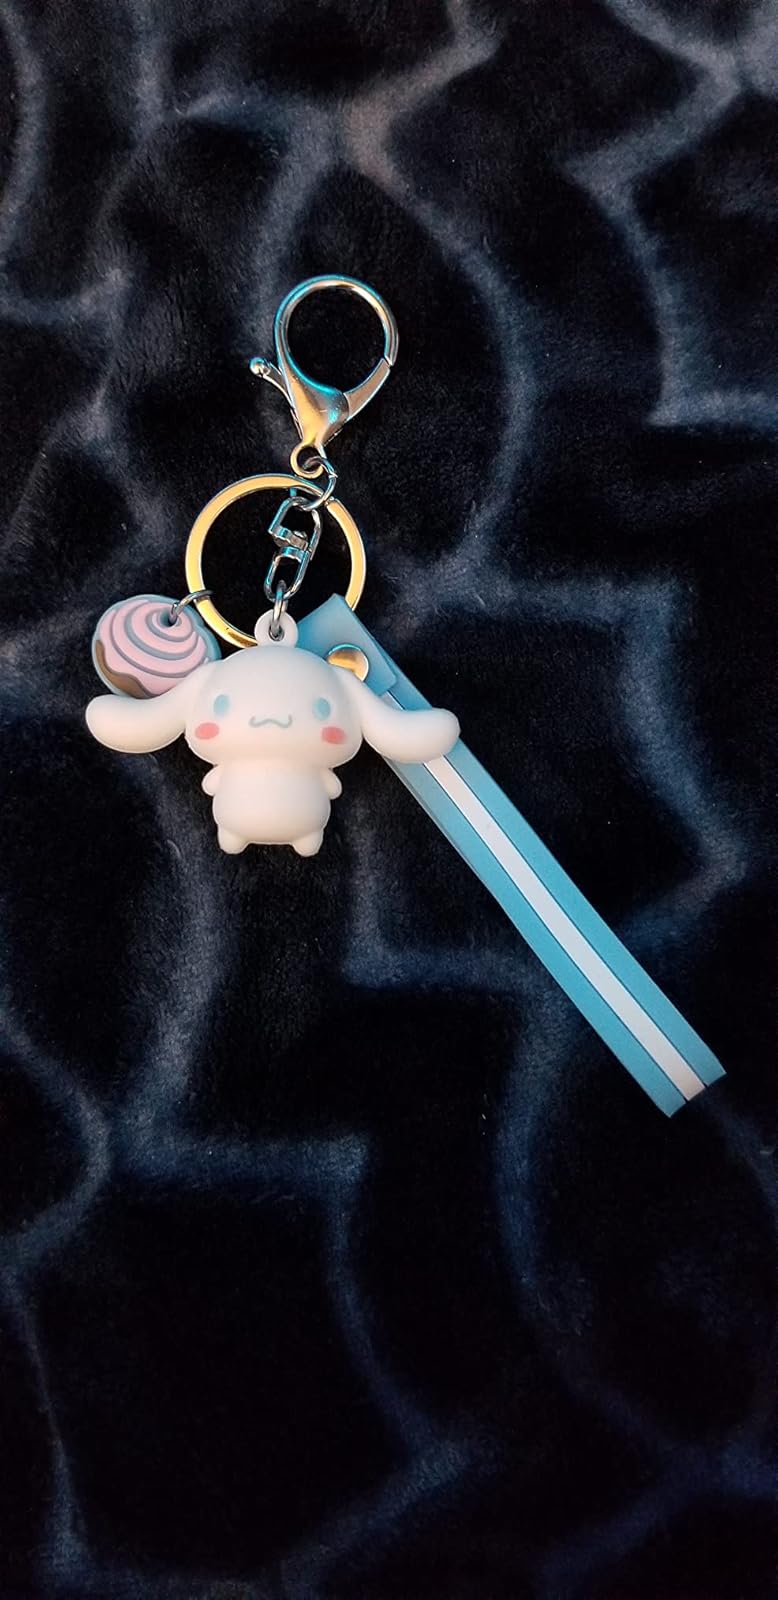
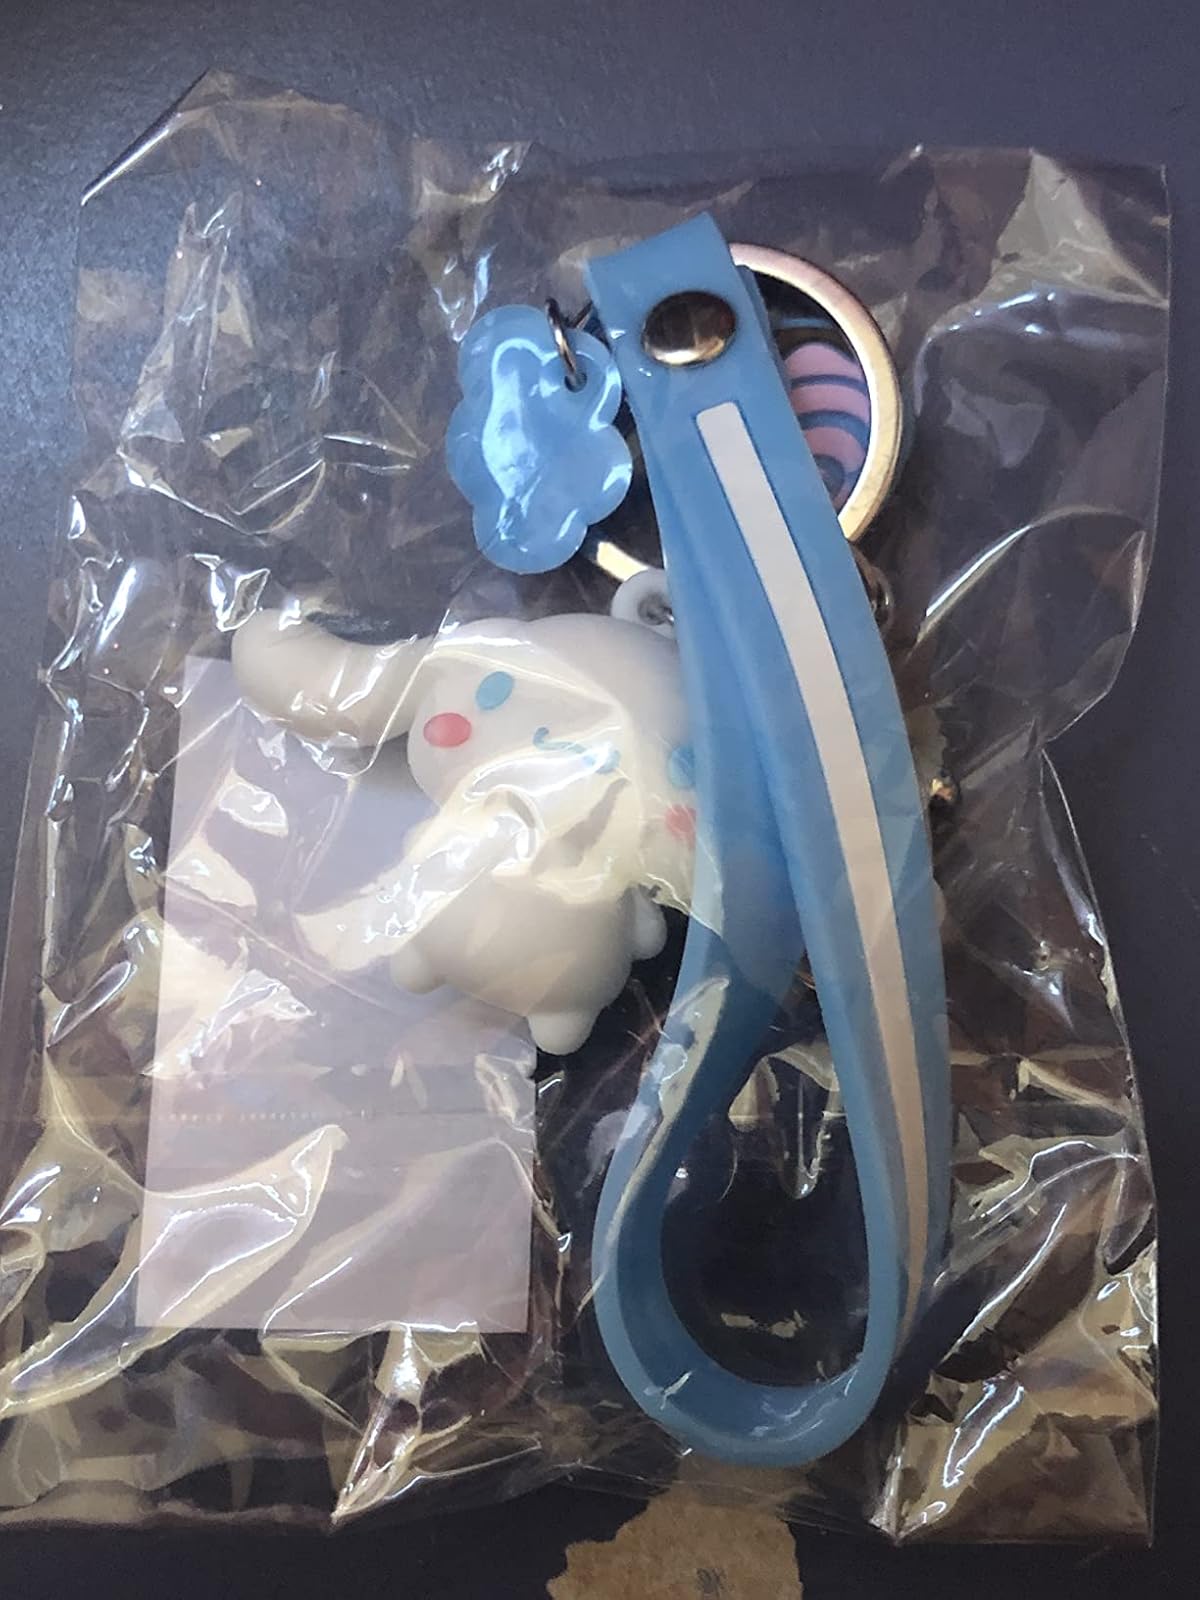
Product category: accessories_keychain
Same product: yes